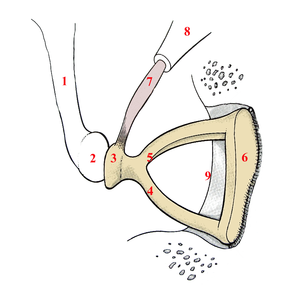
Etrier
L'étrier ou stapes est le plus interne des os de la chaîne des trois osselets de l'oreille. C'est le plus petit et le plus léger des os du squelette. Il s’articule avec l'enclume et la fenêtre ovale du vestibule. Il a été mis en évidence vers 1550 par le sicilien Giovanni Ingrassia, médecin à l'université de Naples, où il enseignait.
Le muscle stapédien ou muscle de l'étrier est l'un des deux muscles associés aux osselets de l'oreille moyenne qui amortissent ou s'opposent aux mouvements de la chaîne ossiculaire, le deuxième étant le muscle du marteau. Mesurant environ 2 mm, tous deux sont les plus petits muscles striés du corps humain. Le muscle stapédien dérive du deuxième arc pharyngé.